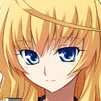
Portrait style: Anime Portrait